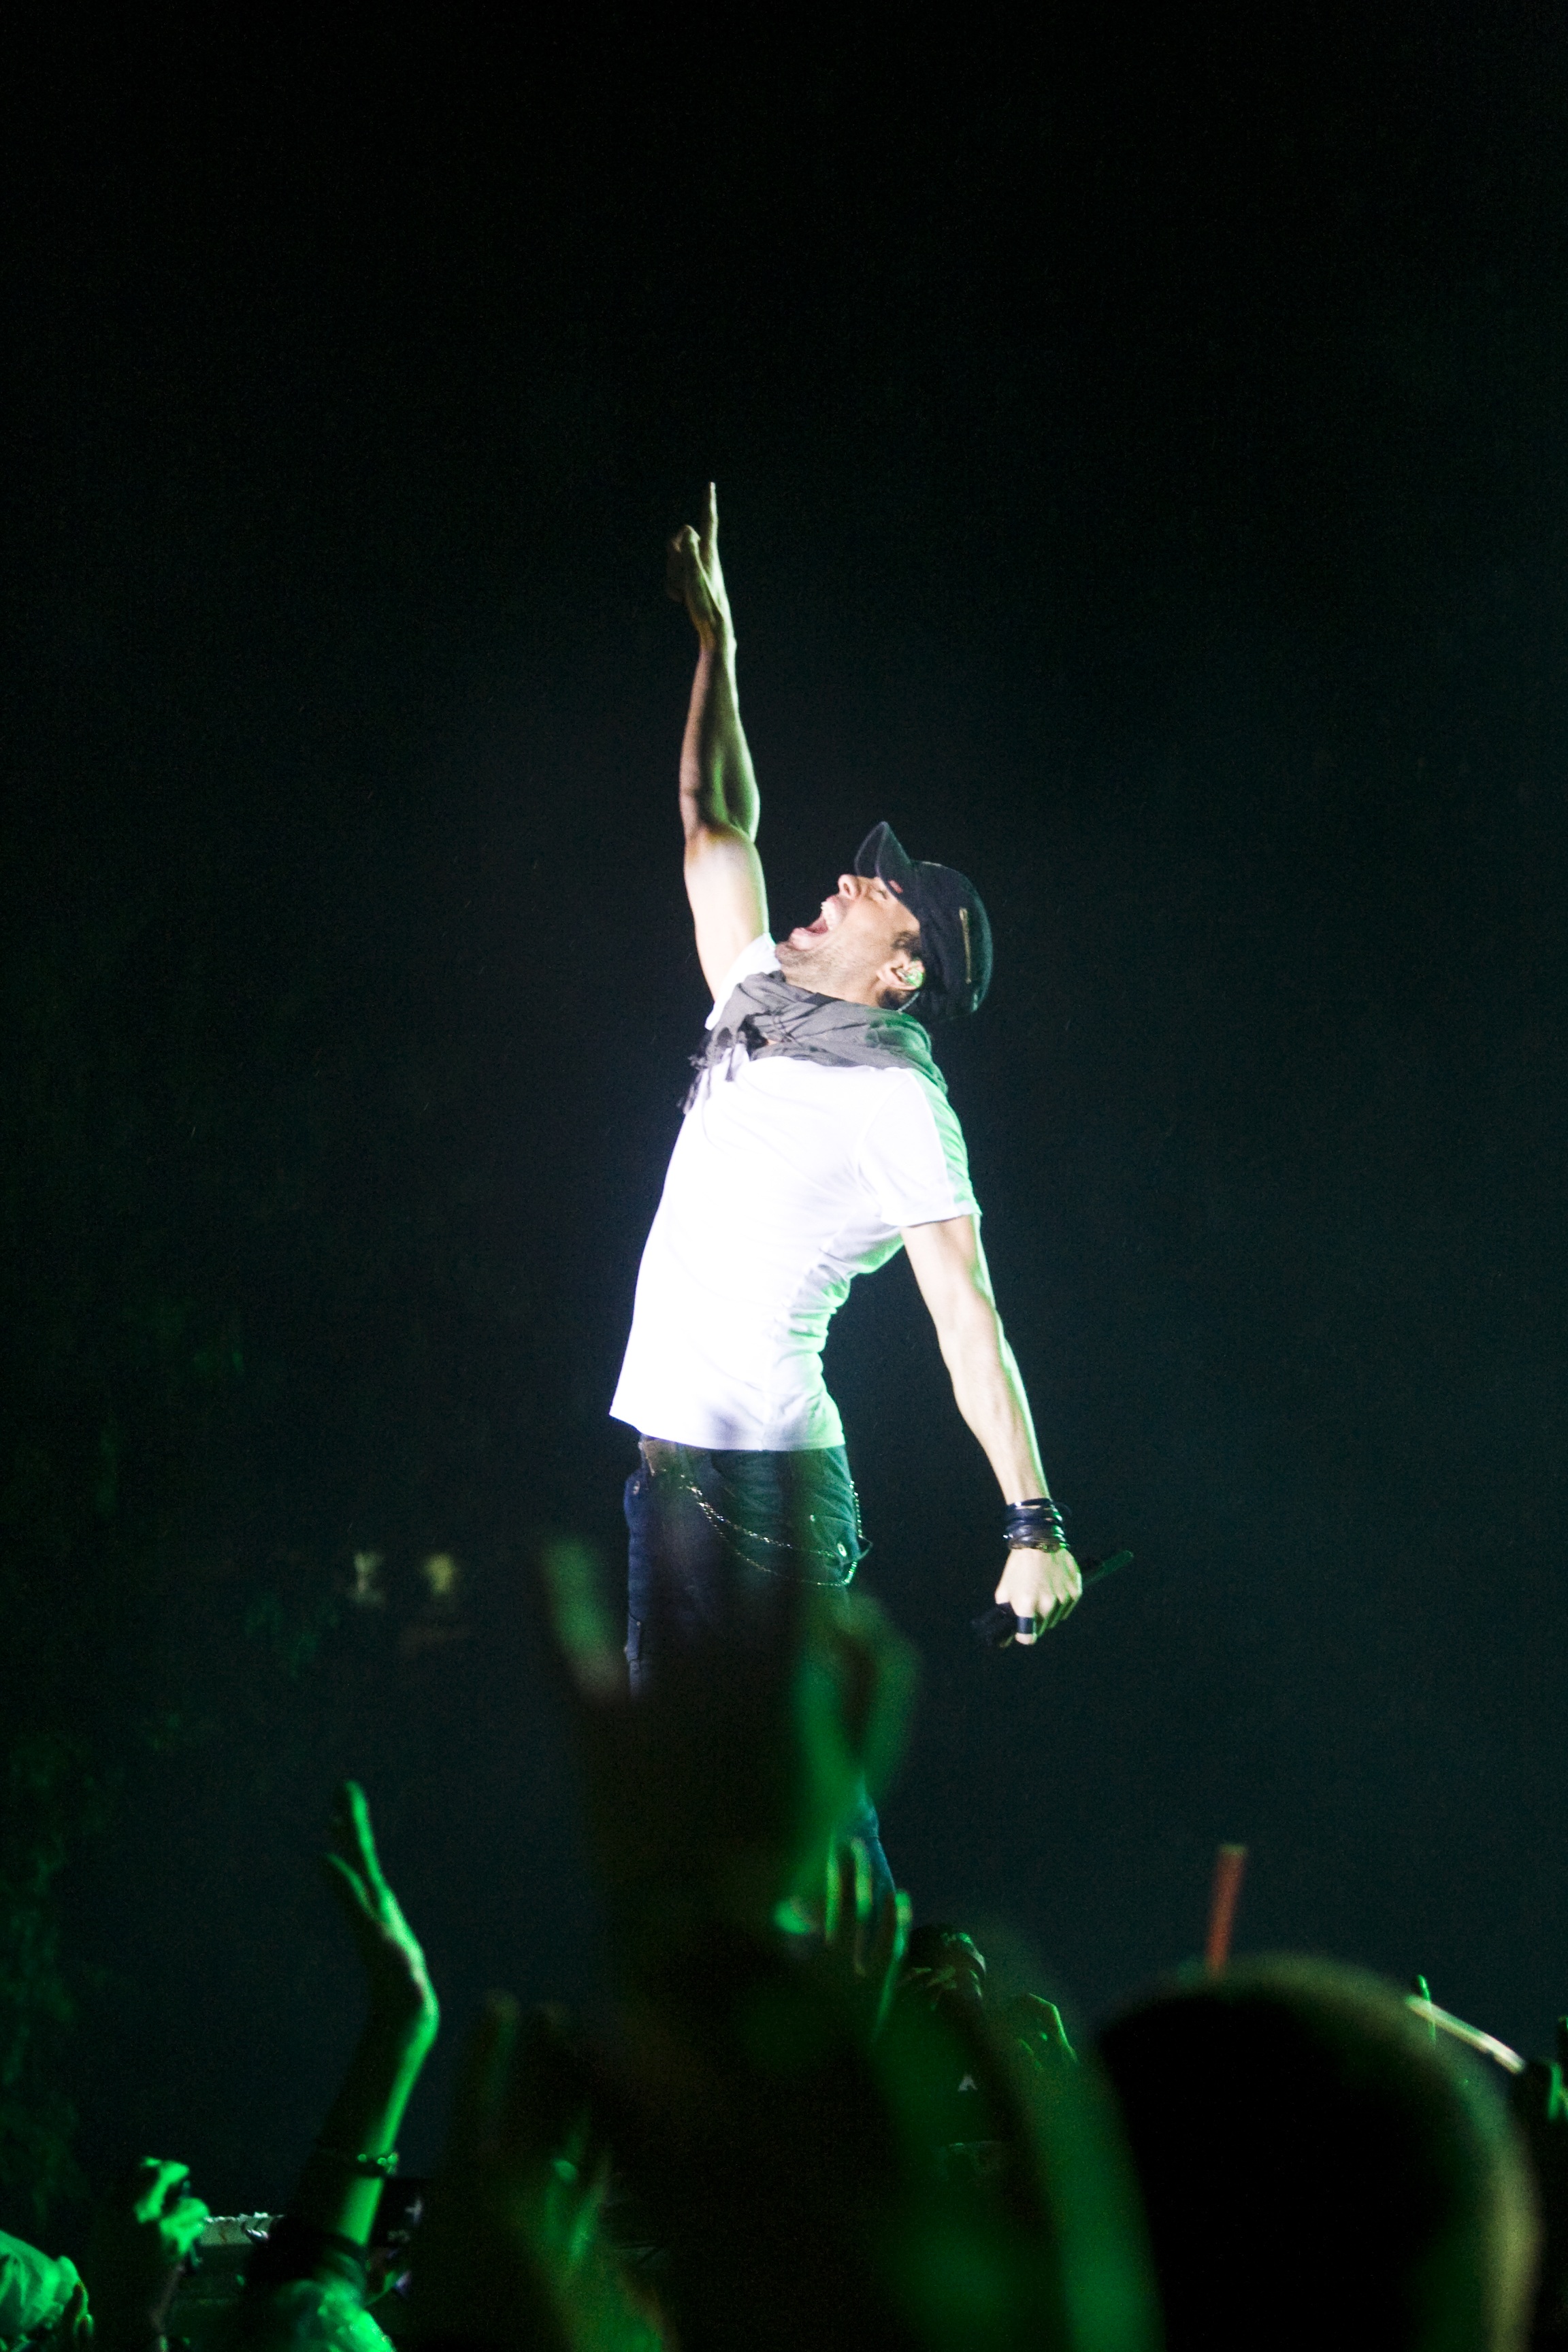
people, crowd, concert, green, performance art, stage, performance, event, acrobatics, entertainment, fans, live show, performing arts, rock concert, atmosphere of earth, modern dance, aerialist